Economy of Ahmedabad

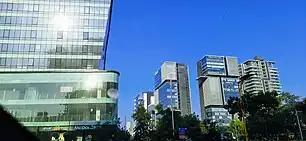
Skyline of SG Highway

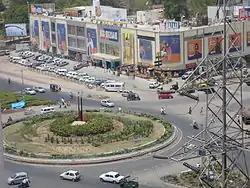
A retail mall on the Sarkhej-Gandhinagar Highway

Ahmedabad is the industrial center in western India after Mumbai. The gross domestic product of Ahmedabad metro was estimated at US$136.1 billion in 2023. Ahmedabad is the largest contributor to the GDP of Gujarat state, with an estimated US$68 billion as of 2017 out of $227 billion, textile and clothing in Ahmedabad is one of the oldest industries. It is the largest supplier of denim and one of the largest exporters of gems and jewellery in the country. Ahmedabad has one of the largest concentration of pharmaceutical and biotech companies in India. Ahmedabad hosts the headquarters of major public-sector banks Ahmedabad Dist Co Op Bank, Ahd Mercantile Co-Op Bank Ltd, Ahmedabad Mercantil Co Op Bank, Dena Bank, The Cosmos Co - Op Bank, Manager Gujarat Ambuja Co-Operative, The Gujarat State Co-operative Bank Ltd.Gujarat State Coop Bank, The Kalupur Bank, Ahmedabad Capital Bank, Kutch Bank co op, Bank of Rajasthan, Bank of Marwad.